Ribonuclease T

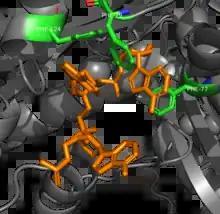

RNAse T is able to achieve its sequence specificity in RNA digestion via several aromatic residues that sandwich between nucleobases. The π-π interactions between four phenylalanine residues and the two nucleotides at the 3' end are different depending on the identify of the nucleotides, which changes the conformation and thus activity of the enzyme. An additional glutamic acid residue rotates to hydrogen bond to cytosine but not other bases, further increasing specificity.